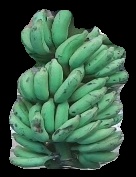
Variety: elakki-bale
Grade: grade3